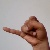
The image shows a hand gesture representing the letter 'J' in Indian Sign Language.